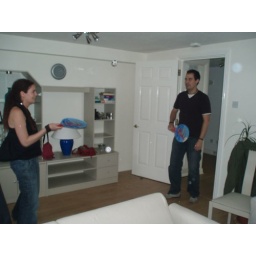
Paddle ball in the house